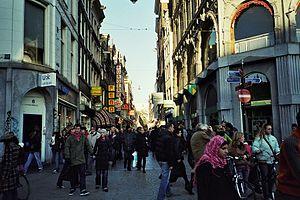
Nieuwendijk est une rue commerçante de Amsterdam.